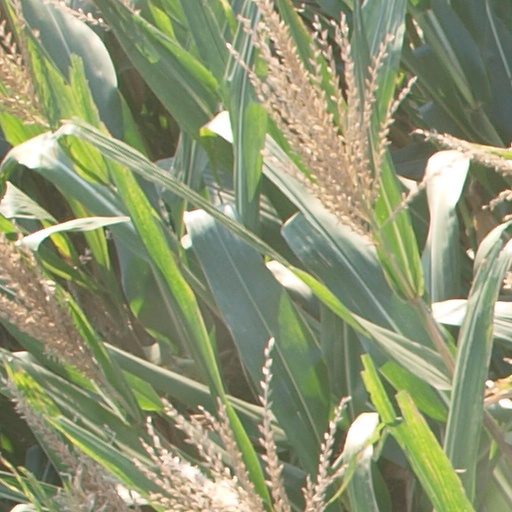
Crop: maize; corn